No. 4 Group RAF

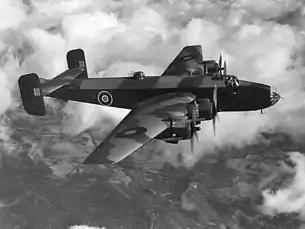
A Halifax B.Mk.III

In May/June 1944, 4 Group welcomed two French heavy-bomber squadrons - Nos. 346 and 347 Squadrons - to RAF Elvington. On that station a gradual changeover from RAF to French Air Force personnel was effected, so that by September 1944, the station was almost exclusively French and commanded by an officer of the French Air Force.